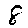
Label: 8